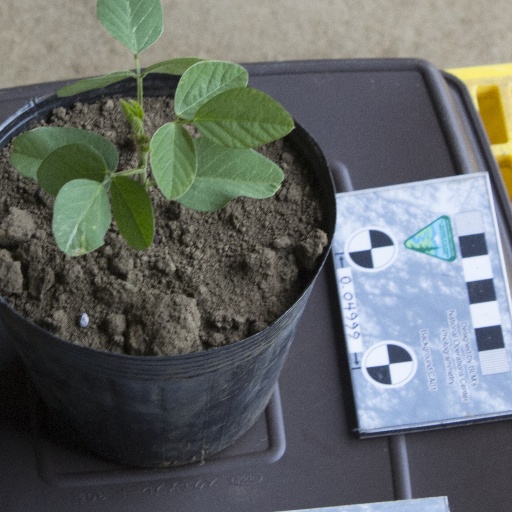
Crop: soybean